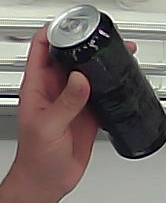
Product: monster_energydrink